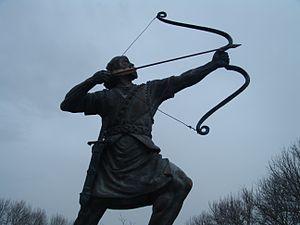
Arash l'archer est un archer, figure héroïque de la tradition orale et du folklore perses.